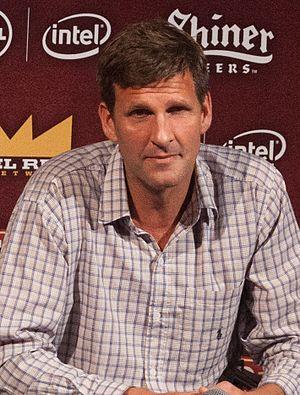
Anders Thomas Jensen est un réalisateur, scénariste et acteur danois né le 6 avril 1972.